Savory baronets

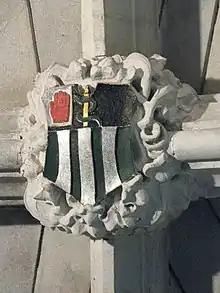
Arms of The Reverend Sir Borradaile Savory, 2nd Baronet (1855–1906), Rector, St. Bartholomew the Great: "Argent, two pales within as many flaunches vert a chief sable thereon a staff erect entwined by a serpent proper"

The Savory baronetcy, of The Woodlands, Hollybush Hill, Stoke Poges, Buckinghamshire, was created in the Baronetage of the United Kingdom on 24 March 1890 for surgeon William Scovell Savory. The second baronet, Sir Borradaile Savory, was rector of St Bartholomew-the-Great and the third baronet, Sir William Borradaile Savory, High Sheriff of Buckinghamshire for 1923.